List of spa towns in Slovakia

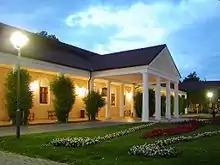
The Napoleon Spa in Piešťany.

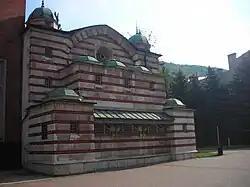
Turkish spa Sina (Hammam) in Trenčianske Teplice.

In Slovakia about 1,600 mineral sources providing curative water and high quality mineral water for drinking are registered. There are 25 thermal spa towns built on these mineral springs. The most visited are Piešťany, Trenčianske Teplice, Bardejov and Dudince.